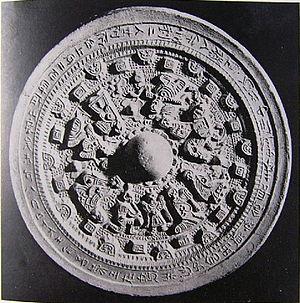
Le miroir du sanctuaire de Suda Hachiman à Hashimoto, est un trésor national japonais. Il a été fondu avec 48 caractères chinois vers le Vᵉ siècle, au cours de la période Kofun. C'est un objet important pour la recherche archéologique et l'étude de l'ancien japonais.